St. Nicholas Chapel (Sand Point, Alaska)

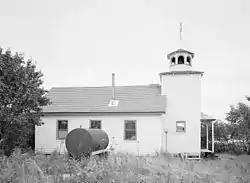

St. Nicholas Chapel is a historic Russian Orthodox chapel in Sand Point, Alaska. Now it is under Diocese of Alaska of the Orthodox Church in America